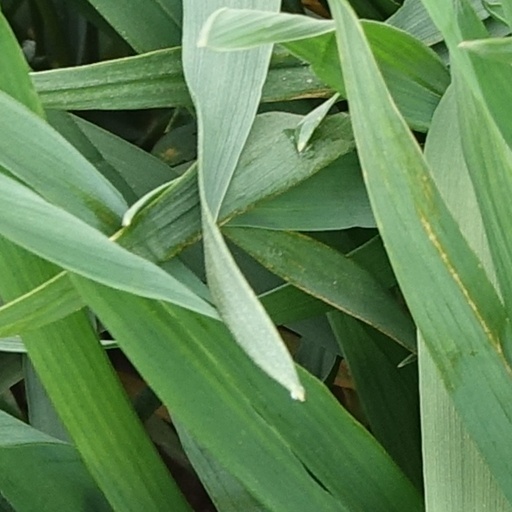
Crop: wheat